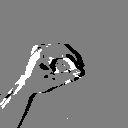
ASL letter: o